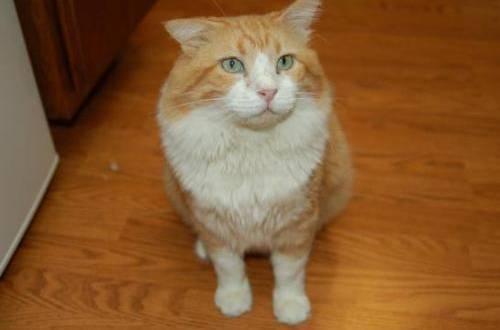
cat